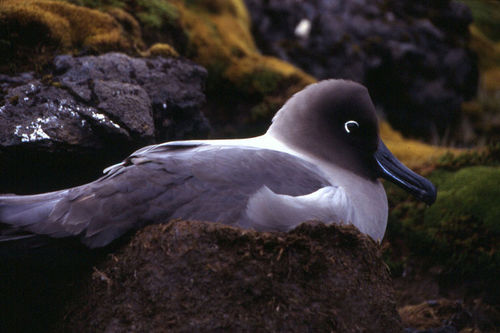
white bird with light grey feathers and head and a black beak with white circle around the eye.
a medium sized bird with dark grey wing feathers, a white breast, and a long black bill.
n
this bird has a grey head and face, white nape, throat and breast, and grey covering the rest of its body.
this is a grey bird with a white breast and eye and a black beak.
bird with fat and long beak that is curved at the tip, with white breast, gray crown and nape
this bird is black with white and has a long, pointy beak.
this bird is light grey in color with a lighter breast and belly, and a long, blunt bill.
a bird with a large beak, grey head with a white belly and dark grey wings.
this bird is white with grey and has a long, pointy beak.
this bird has wings that are black and has a long bill
Species: Sooty Albatross